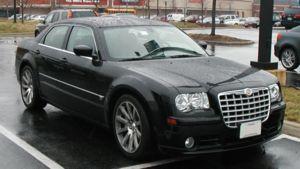
Street & Racing Technology, dont l'abréviation est SRT, est une filiale du groupe Fiat Chrysler Automobiles chargée de développer des modèles performants basés sur des voitures dont les marques appartiennent au groupe : Chrysler, Dodge ou Jeep.